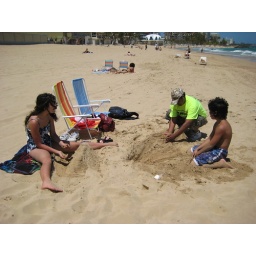
Playing in sand at El Condado beach area 3